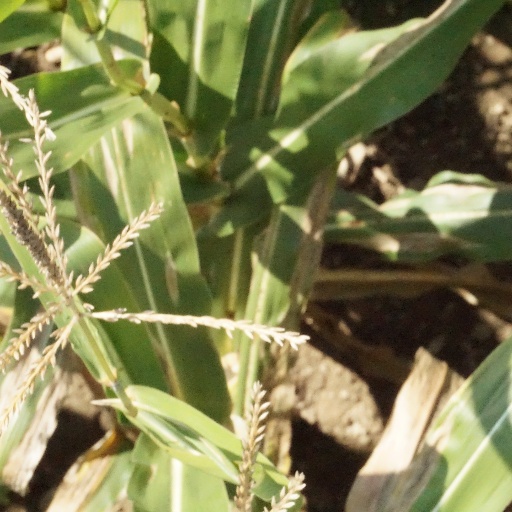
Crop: maize; corn